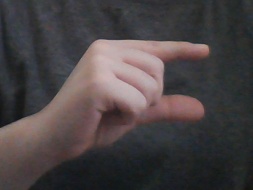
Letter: dal